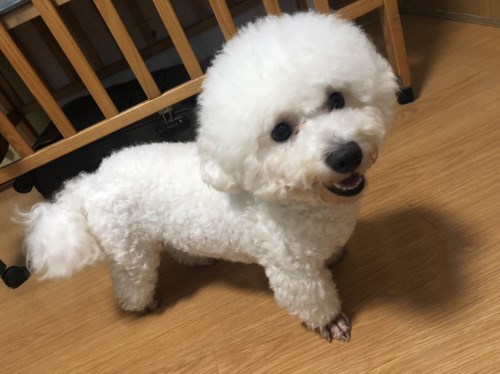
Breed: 3083-n000117-Bichon_Frise